Scott Miller (pop musician)

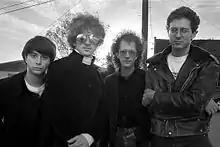
Game Theory, 1990. L-R: Quercio, Miller, Ray, J. Becker.

Game Theory continued to tour in 1989 and 1990, with Michael Quercio of the Three O'Clock (who had produced Game Theory's "Distortion" EP) joining as a member, along with Jozef Becker. Prior to the 1989 tour, Ray sustained a serious back injury that left him temporarily unable to play drums. He switched to guitar and keyboards but left the group in 1990. In 1990, Miller recruited original member Nancy Becker to rejoin the group for its final released recordings, in which new versions of three songs (including one previously recorded by Alternate Learning) were recorded for Game Theory's best-of compilation CD, "Tinker to Evers to Chance" (1990).